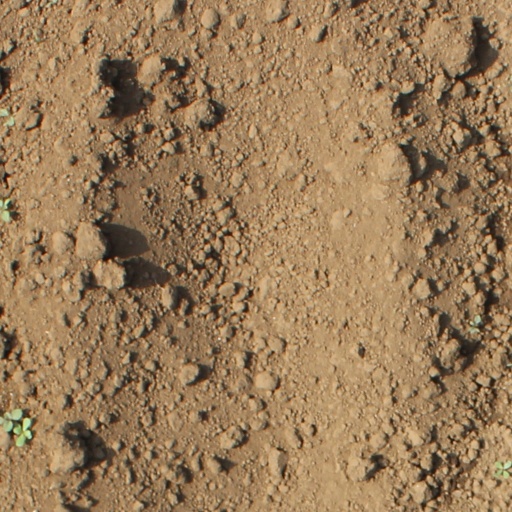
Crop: soybean